36 Hours to Kill

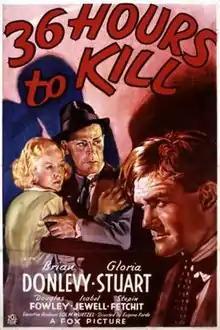
Theatrical release poster

36 Hours to Kill is a 1936 American drama film directed by Eugene Forde, written by Lou Breslow and John Patrick and starring Brian Donlevy, Gloria Stuart, Douglas Fowley, Isabel Jewell, Stepin Fetchit and Julius Tannen. It is based on the short story "Across the Aisle" by W. R. Burnett. The film was released on July 24, 1936 by 20th Century-Fox.